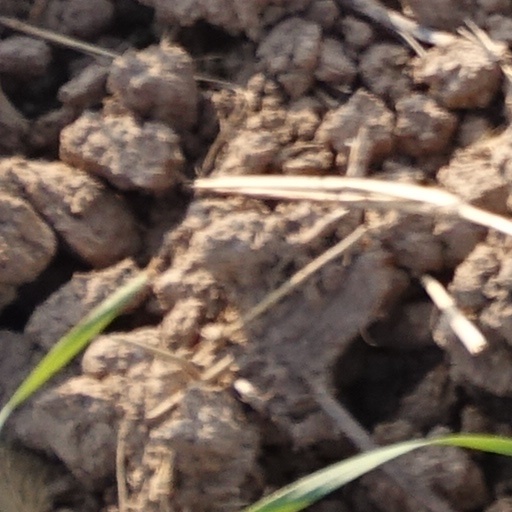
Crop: wheat